Van Sickle Island

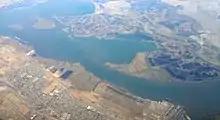
A 2015 aerial photo of Grizzly Bay taken from the southeast; Van Sickle Island is furthest to the right.

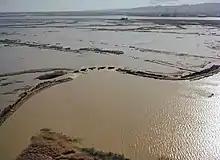
An aerial photo of Van Sickle Island, looking south, after a levee failure in December 1983

Van Sickle Island is located in Suisun Bay, an embayment of San Francisco Bay in Northern California. It is on the eastern edge of Suisun Marsh, at the terminus of Montezuma Slough, among a number of marsh islands separated primarily by creeks and sloughs. Van Sickle Island contains of managed wetlands. It is within the Grizzly Island Unit of the primary management area defined in 1976 by the San Francisco Bay Conversation and Development Commission's Suisun Marsh Protection Plan, which says that "despite the private nature of this use and the restricted number with access to the Marsh, club owners provide a public benefit in the maintenance of the waterfowl and wildlife habitat".